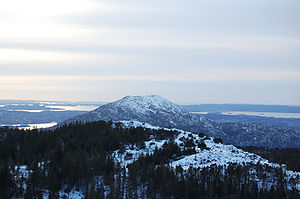
Løvstakken
Løvstakken fotograferet fra Rundemanen.
Løvstakken er et af Bergens syv fjelde. Bjerget ligger mellem Fyllingsdalen og Bergensdalen. Fjeldet gav også navn til en tidligere bydel i Bergen. Løvstakken og tilliggende skove er et populært område til vandreture og lignende blandt lokalbefolkningen. Kendte landemærker på Løvstakken er blandt andet Jesus Lever-stenen og Skillingsbollen.